Iyer

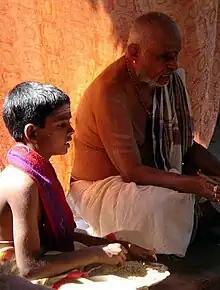
Iyer priest from Tamil Nadu carrying out a small ritual with his grandson.

Iyers are initiated into rituals at the time of birth. In ancient times, rituals used to be performed when the baby was being separated from mother's umbilical cord. This ceremony is known as "Jātakarma". However, this practice is no longer observed. At birth, a horoscope is made for the child based on the position of the stars. The child is then given a ritual name. On the child's birthday, a ritual is performed to ensure longevity. This ritual is known as "Ayushya Homam". This ceremony is held on the child's birthday reckoned as per the Tamil calendar based on the position of the "nakshatras" or stars and not the Gregorian calendar. The child's first birthday is the most important and is the time when the baby is formally initiated by piercing the ears of the boy or girl. From that day onwards a girl is expected to wear earrings.